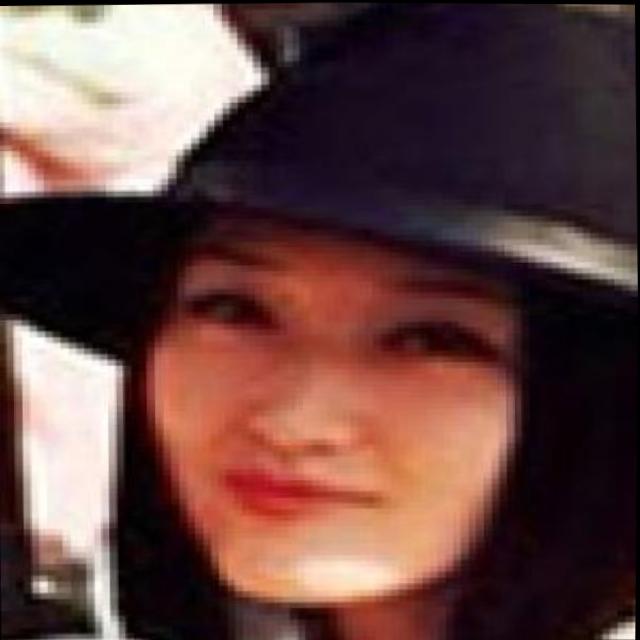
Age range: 21-44